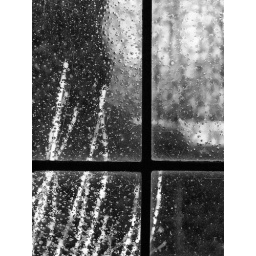
View of a garden through a church window. I've no idea where the bubbles in the glass (or plastic) came from.